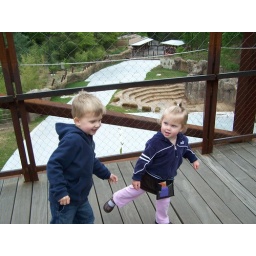
Cool new elephant exhibit being built down below this bridge